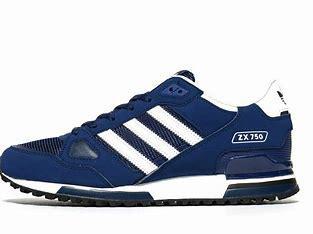
Brand: Adidas
Model: ZX 500